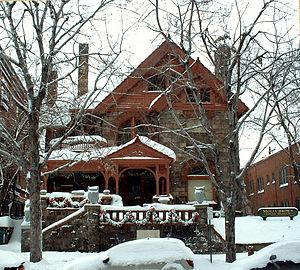
Margaret Tobin Brown, née le 18 juillet 1867 à Hannibal et morte le 26 octobre 1932 à New York, est une militante et philanthrope américaine. Issue d'une famille pauvre, dès ses dix-huit ans, elle part tenter sa chance dans le Colorado et rencontre James Brown, qu'elle épousera. Devenu millionnaire à la suite de la découverte d'un filon d'or dans une mine d'Ibex Company, le couple entre dans la haute société et Margaret Brown, engagée et militante, se consacre au service des autres, notamment à travers la défense des droits des femmes, des enfants, et des mineurs du Colorado. Elle en profite également pour voyager à travers le monde, et se rend à plusieurs reprises en France. Son amour pour ce pays la pousse à partir précipitamment en Picardie lorsqu'elle apprend le déclenchement de la Première Guerre mondiale. Avec d'autres Américaines, elle soigne les soldats, action qui lui vaut de recevoir la Légion d'honneur. Il lui arrive aussi de se consacrer à sa passion pour le théâtre dramatique, et c'est sur les scènes new-yorkaises et parisiennes qu'elle interprète les rôles de son idole, Sarah Bernhardt.